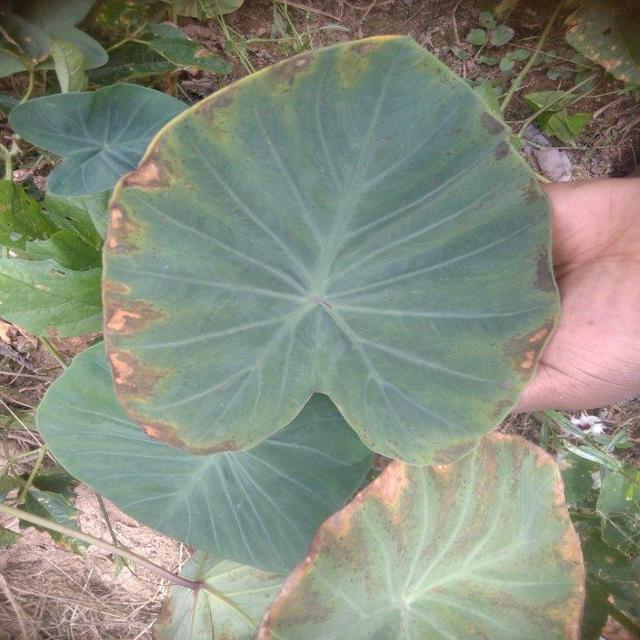
Label: Early_Blight